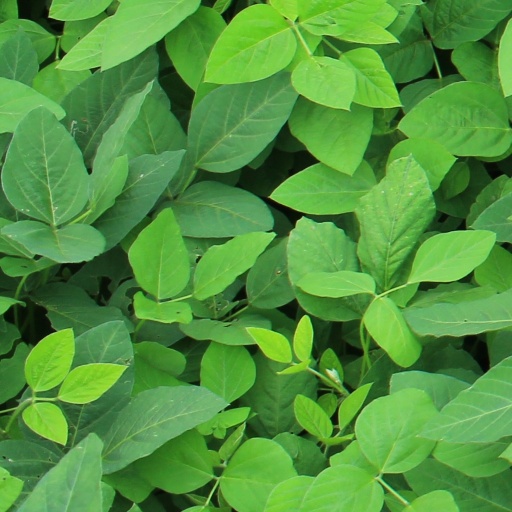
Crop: soybean